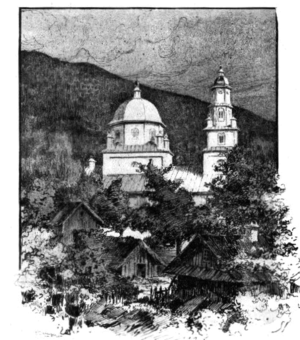
Slava Cercheză est une commune de Roumanie, située dans le județ de Tulcea.